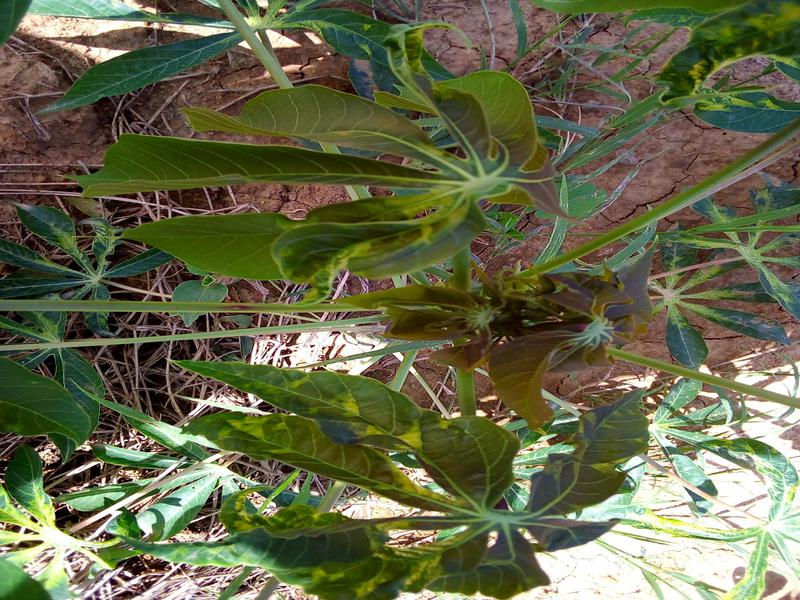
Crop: cassava
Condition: mosaic_disease